Water biscuit
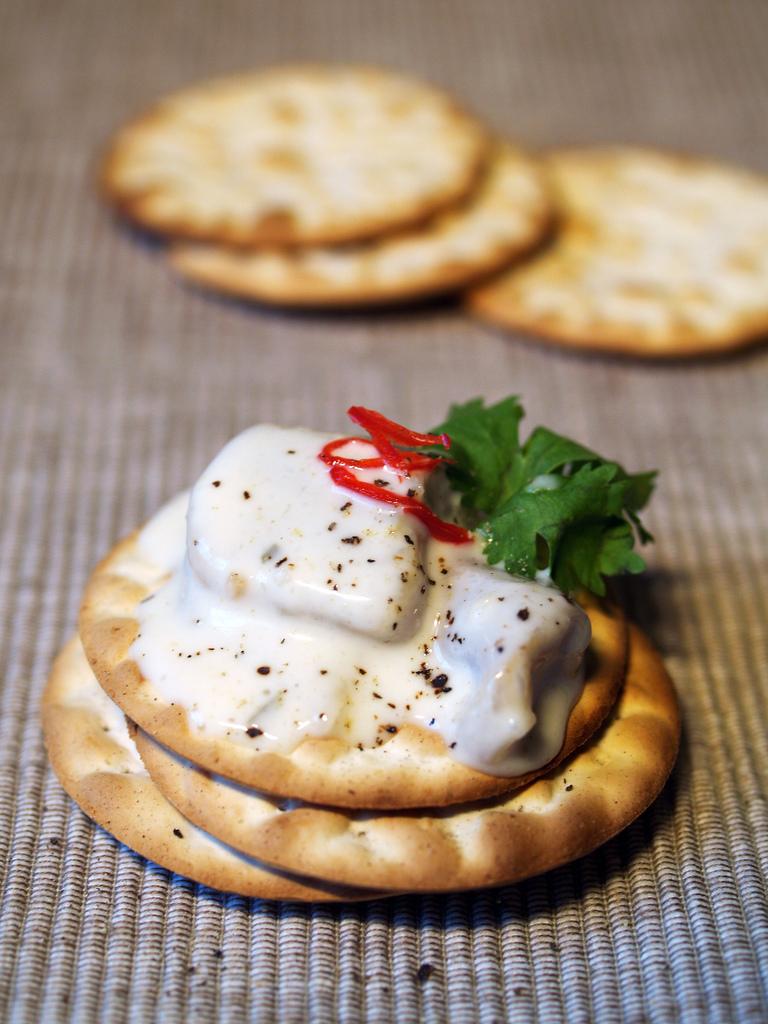
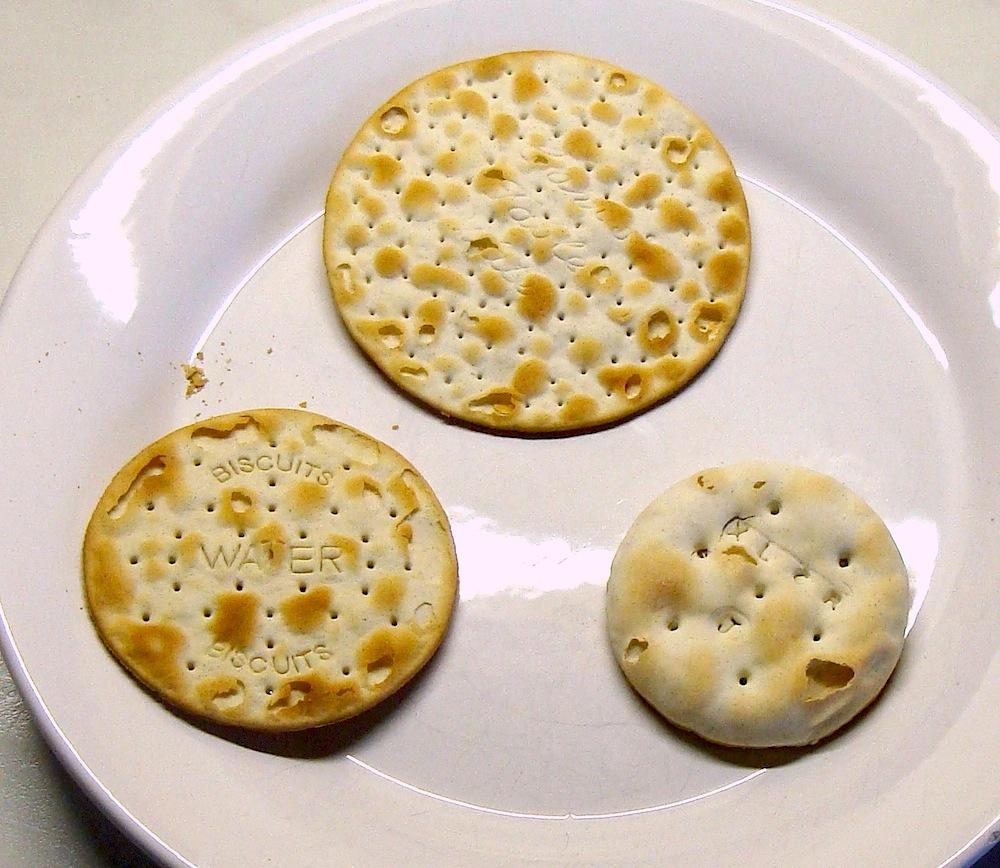
Also known as:
es - Spanish: Galletitas de agua
is - Icelandic: Tekex
jv - Javanese: Biskuit banyu
Category: biscuit (biscuit)
Cuisine: British
Associated cuisines: British
Area: United Kingdom
Countries: Australia, New Zealand, South Africa, Ireland, United Kingdom
Region: Australia and New Zealand, Northern Europe, Southern Africa, ,
The dish is a kind of thin, hard and brittle biscuit, and usually served with cheese or wine.